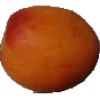
Label: Apricot 1